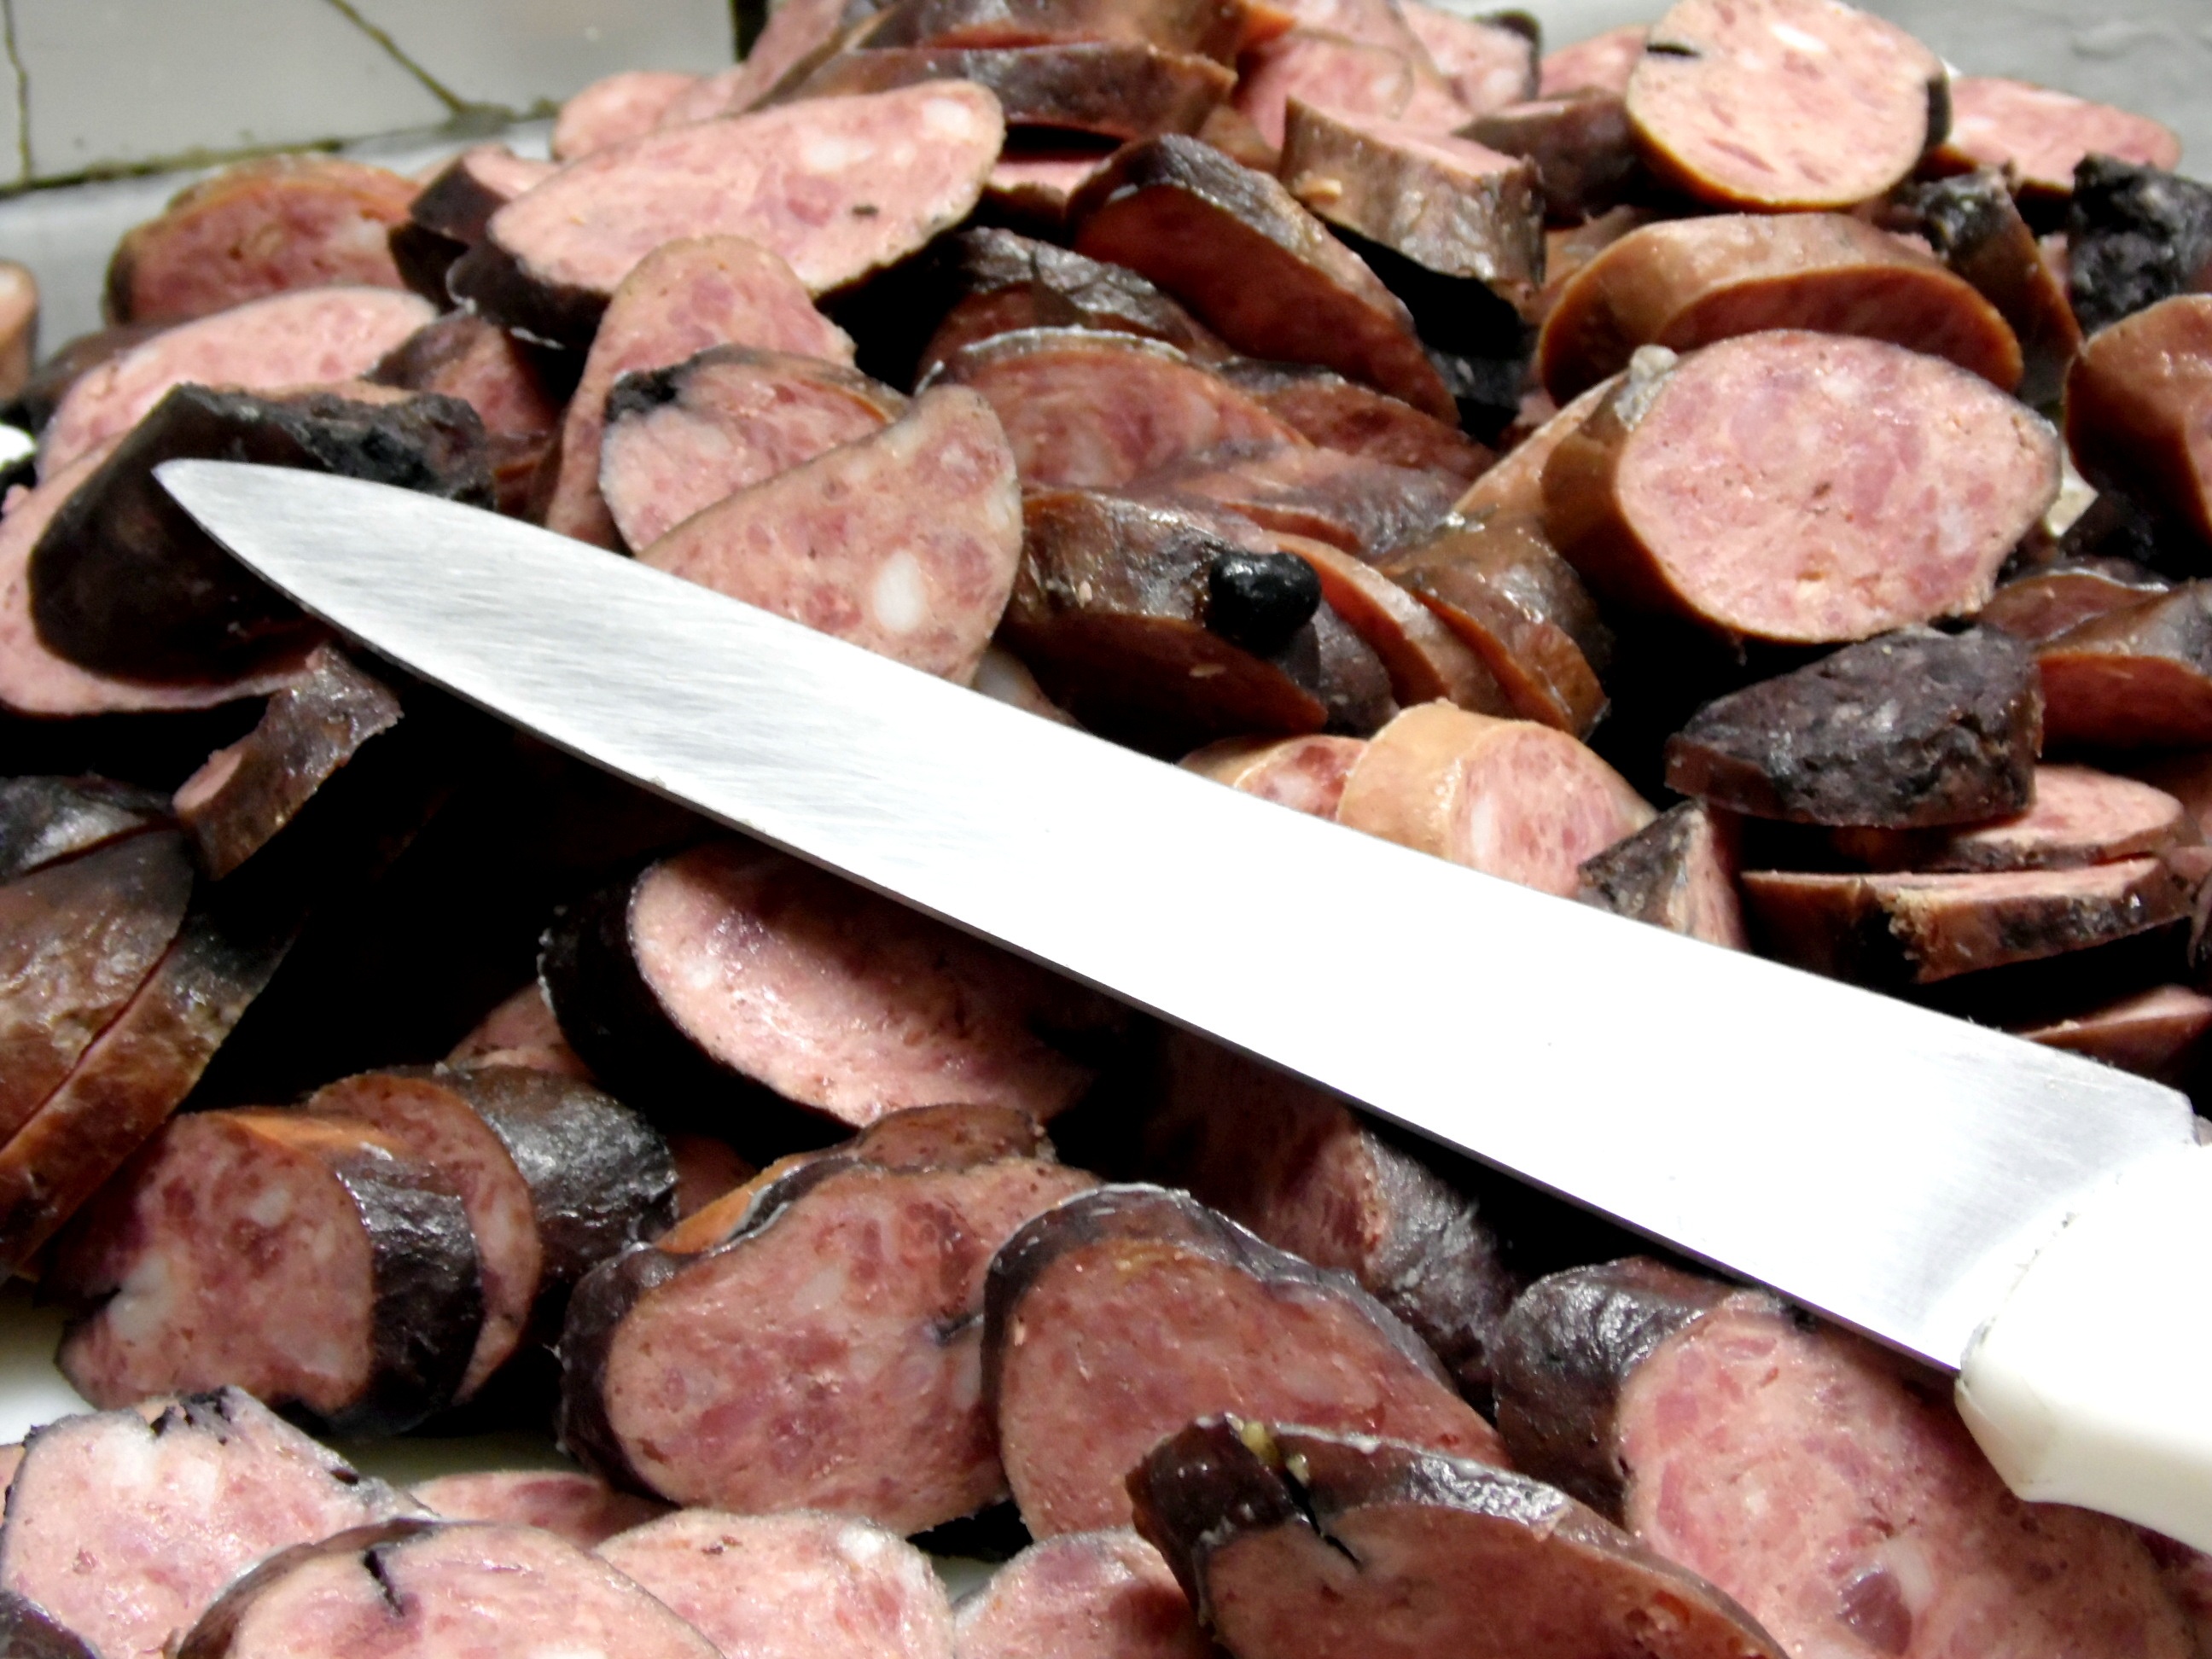
silverware, dish, meal, food, cooking, produce, plate, gourmet, meat, pork, cuisine, knife, sausage, tablecloth, roasting, charcuterie, grilling, venison, animal source foods, salt cured meat, kielbasa, churrasco food